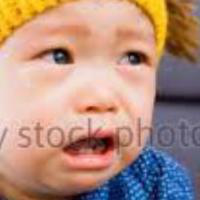
Age group: age 01-10